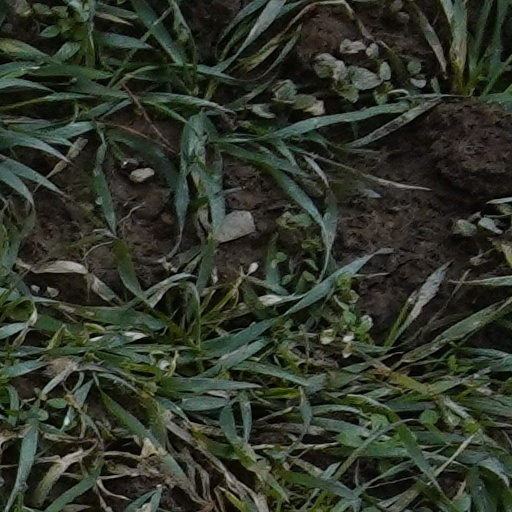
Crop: wheat